Brady Hoke

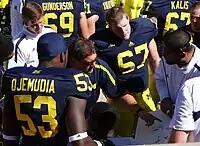
Hoke and Jerry Montgomery with defensive linemen in 2012.

Hoke's second season in Ann Arbor started off with Michigan losing 41–14 to the defending and eventual repeat national champions, the Alabama Crimson Tide. The Game was played at Cowboy Stadium on a neutral playing field, being broadcast to a nationally televised audience. Hoke said after the game "Obviously, we didn't play Michigan football, and that's something that bothers our team, bothers the coaches;" he continued "Win or lose your first game, you learn a lot." Michigan ended the regular season with losses to AP #25 Nebraska (10–4), #4 Notre Dame (12–1), #3 Ohio State (12–0), and #1 Alabama (13–1), before losing 33–28 on the final touchdown to #8 South Carolina in the Outback Bowl.